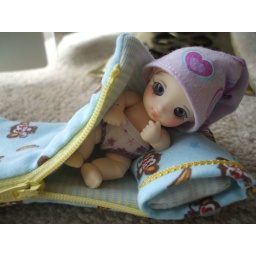
cute lil monkey sleeping bag, undies, and nightcap by Spampy